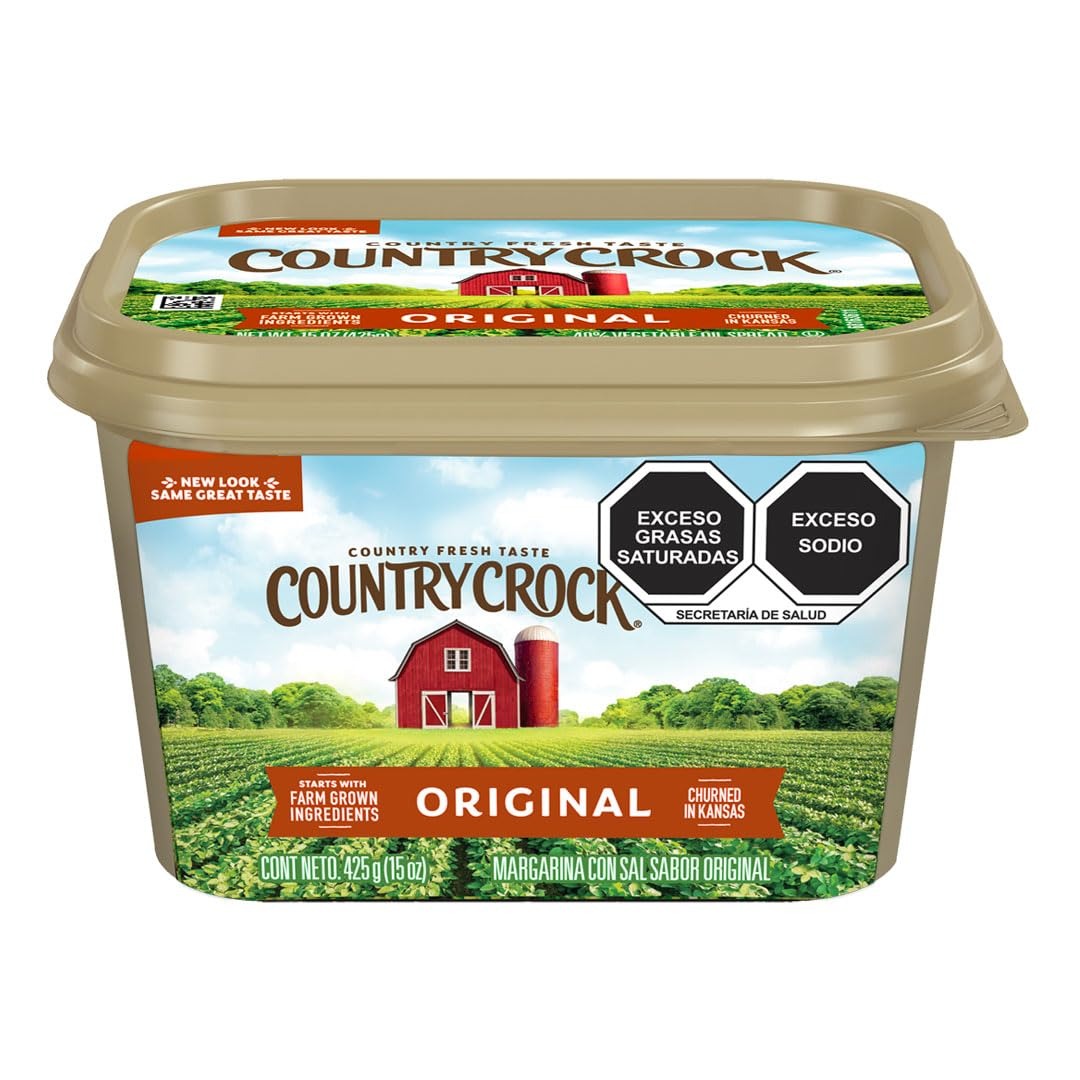
Item Name: Shedd's Spread Country Crock Vegetable Oil Spread Original
Value: nan
Unit: None

Price: 3.69